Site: brandenburg
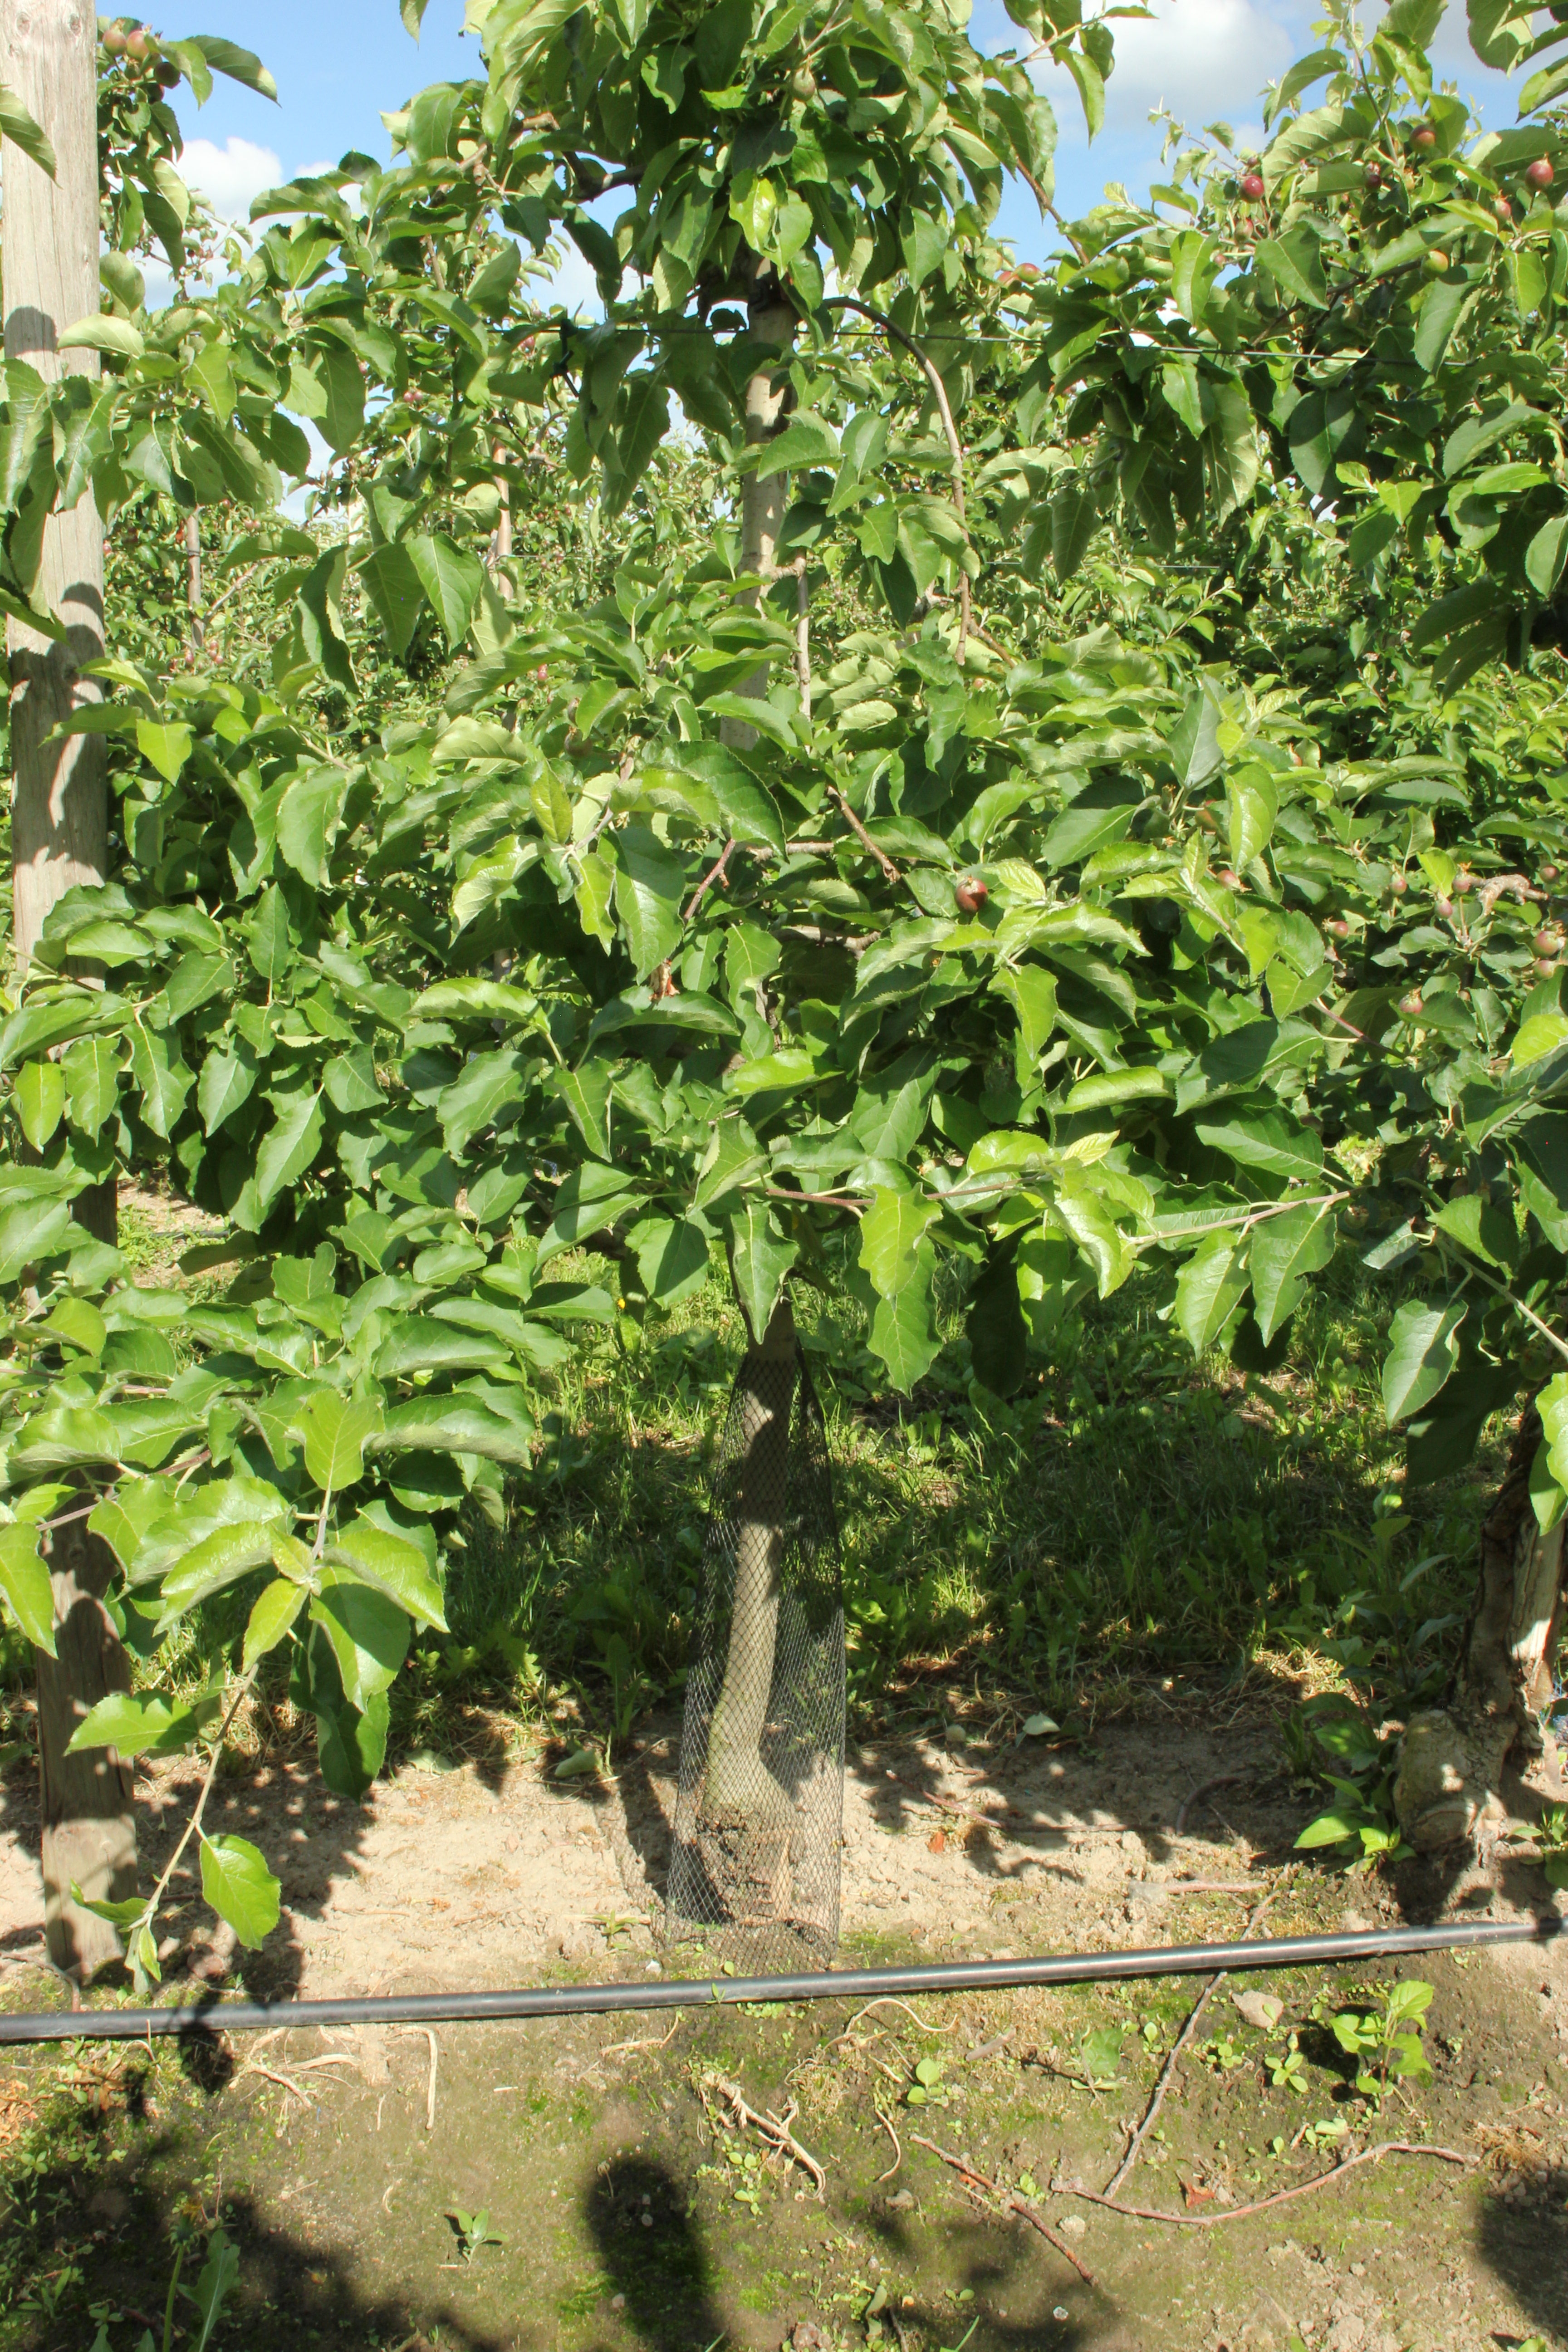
Growth stage (BBCH 72): Development of fruit